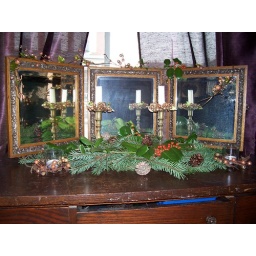
table in library window